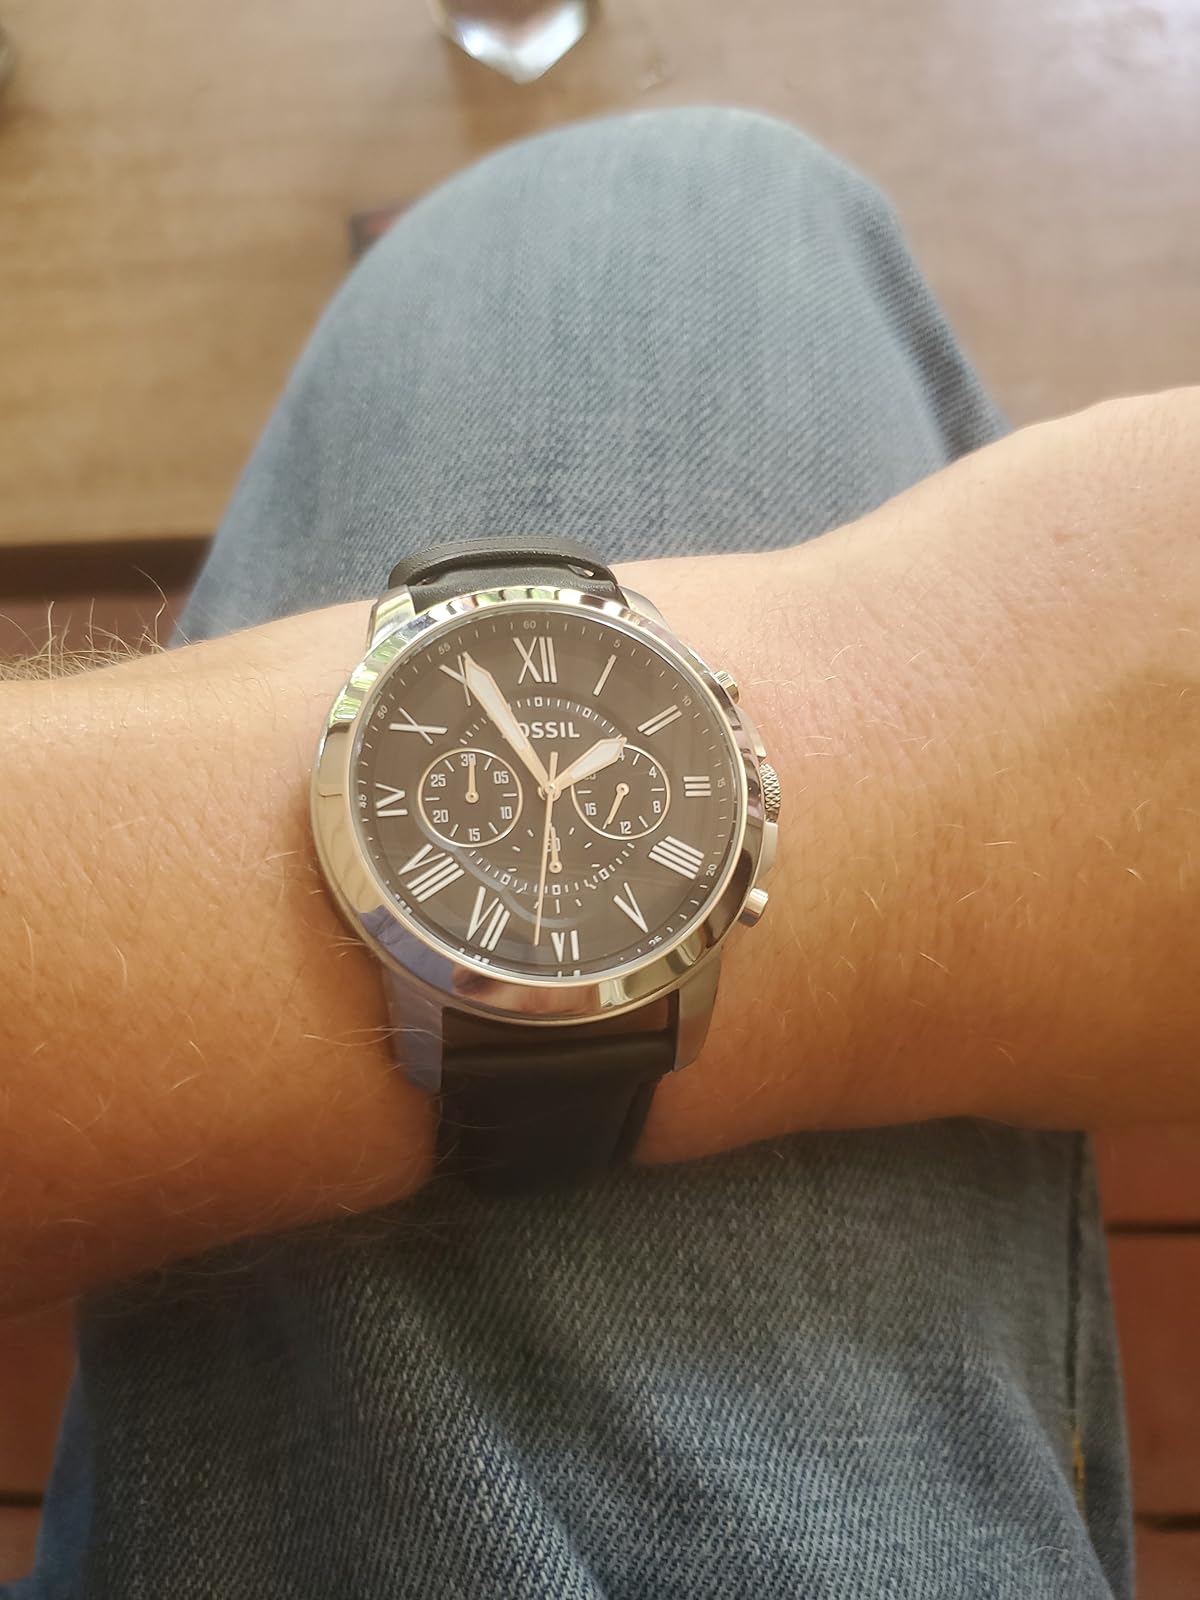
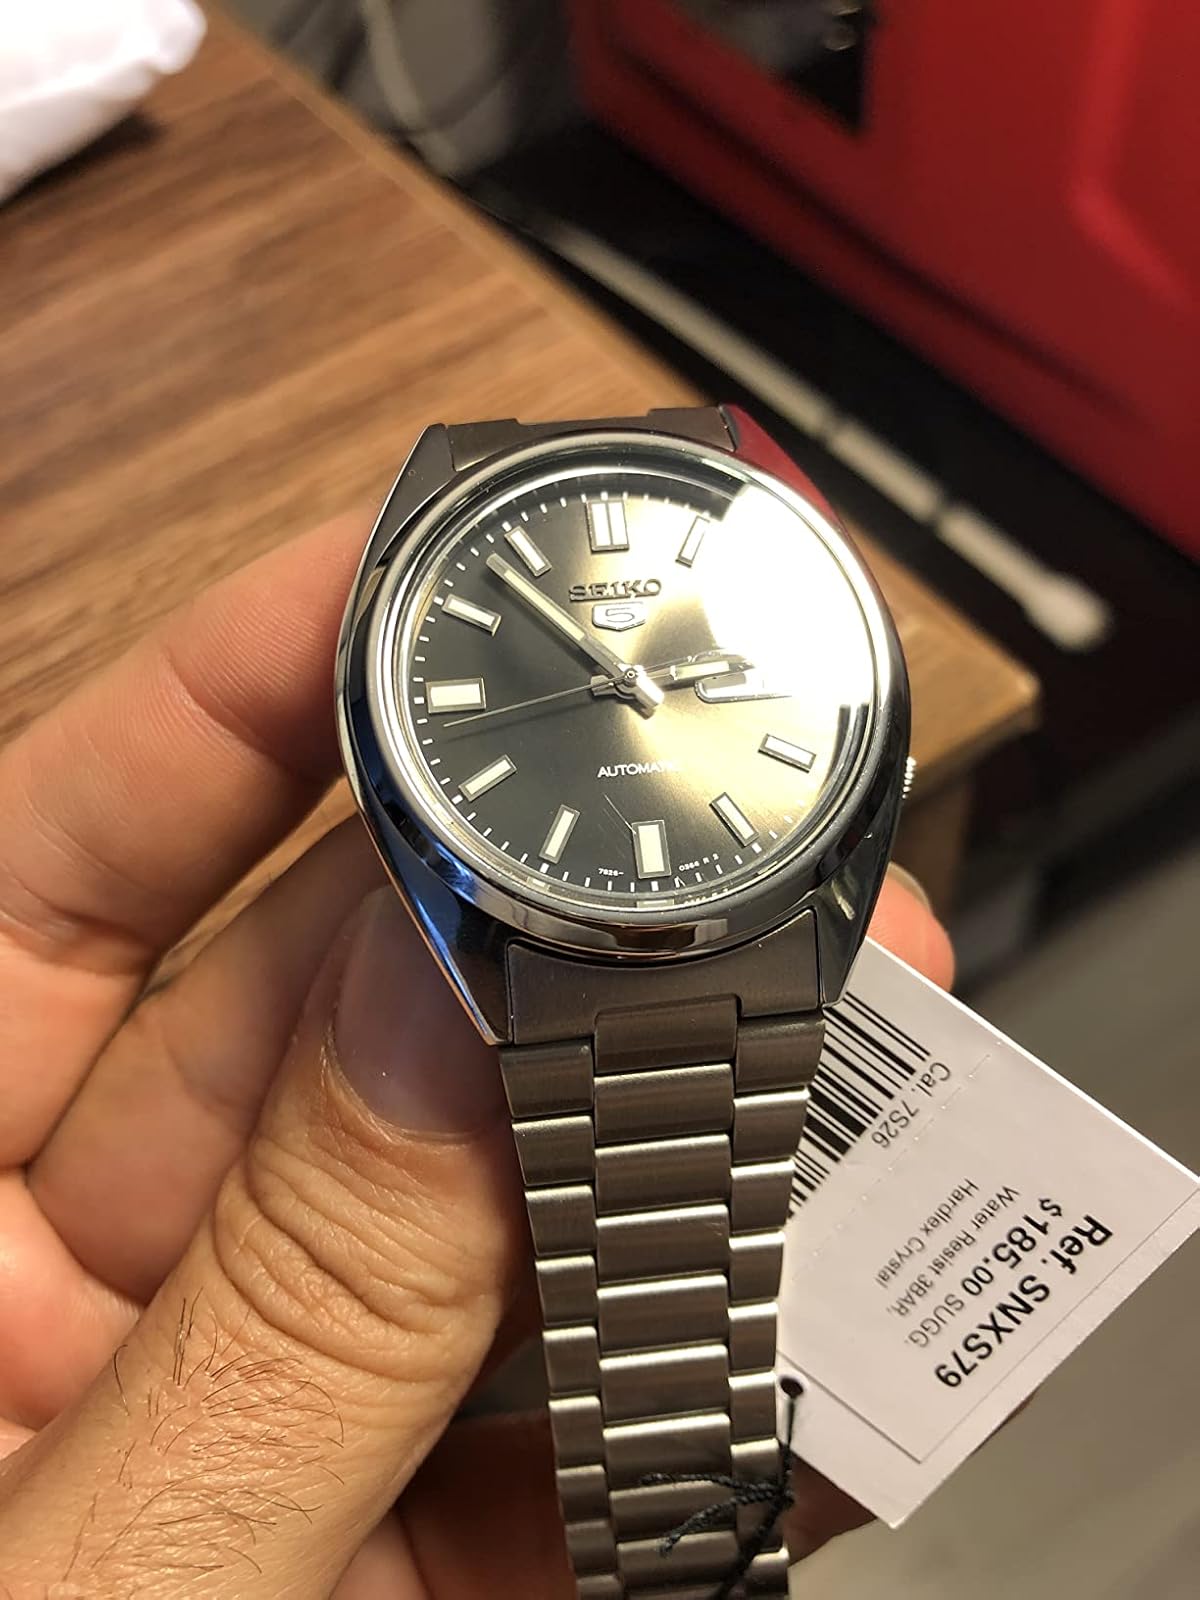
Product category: accessories_watch
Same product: no